Patriciate (Nuremberg)

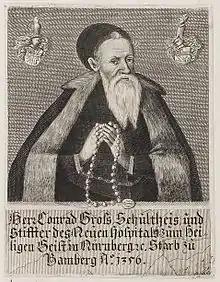
Konrad Groß (around 1280–1356), patrician and founder

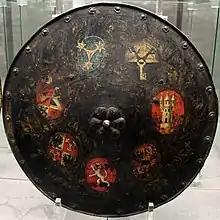
Round shield with the coats of arms of the "seven elderly gentlemen", 1590. Clockwise from above: , , ,?, Tetzel, , Haller; Germanic National Museum

Since the aristocracy did not allow the patricians to attend the aristocratic tournaments, the patricians' sons regularly and almost demonstratively carried out so-called " journeyman's stings ", festive knightly lance stings on the large market (today the main market) to underline their rank, for the last time in the year 1561. The patriciate also began to found their own monasteries, which served them to care for younger children and as burial places, for example, the Carmelite monastery in 1287 by the Peßler family, in 1295 the Dominican monastery (Katharinenkloster) by the Neumarkter and Pfinzing, 1380 the Carthusian monastery from the merchant Marquard Mendel and in 1412 the Terziarinnenspital from the Poor Clare Abbess Katharina Pfinzing. In 1343, the patrician Konrad Groß participated in the founding of the Cistercian monastery Himmelthron in Großgründlach and in 1345 also founded the monastery Pillenreuth for the Augustinian choir women. He had already founded the Heilig-Geist-Spital in Nuremberg in 1331. The last founding of the monastery was in 1422 when the Gnadenberg Monastery was donated to the Order of the Birgit in the Upper Palatinate. Although it was not in Nuremberg's sphere of influence, it was donated by the Count Palatine von Neumarkt, albeit with the strong support of the Nuremberg patricians, especially the princes, and the city held the patronage of the monastery until the Reformation.